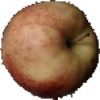
Label: Apple Red 3